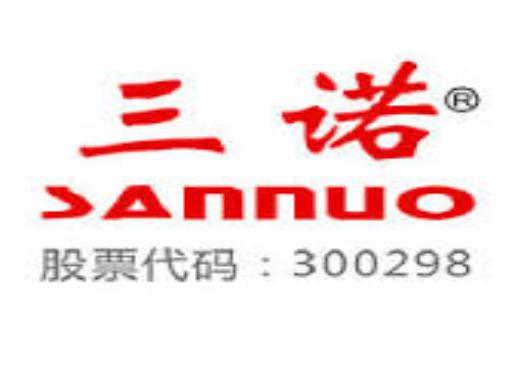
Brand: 3nod
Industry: Electronic